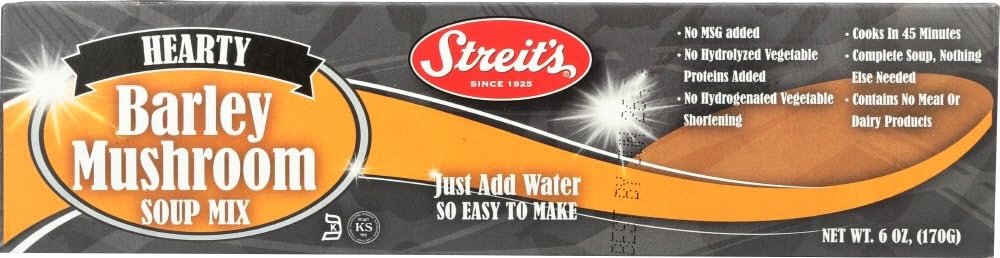
Item Name: Streit's Cello Soup Mixes, Barley/Mushroom, 6-Ounce Units (Pack of 24)
Bullet Point 1: All the ingredients you need to cook wholesome healthy soup! Comes packaged in a cellophane tube inside a box.
Bullet Point 2: Made from wholesome ingredients, and brought you by a family-owned business that has brought you the best in quality for over 80 years
Bullet Point 3: Available in 8 varieties
Bullet Point 4: You can also add your own special fresh vegetables, herbs and ingredients to create a nutritious meal
Bullet Point 5: Goes great with our famous matzo crackers
Value: 144.0
Unit: Ounce

Price: 65.77